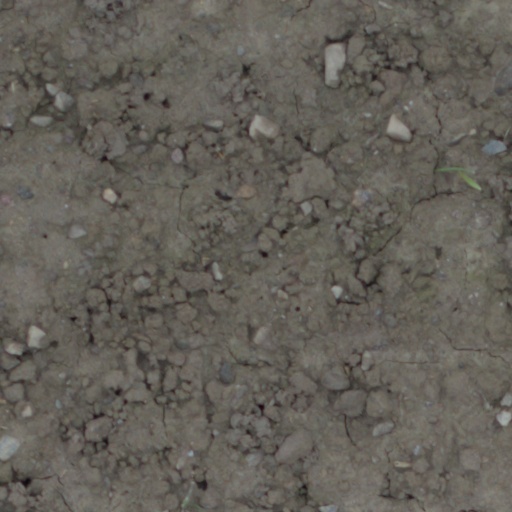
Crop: wheat